Draner

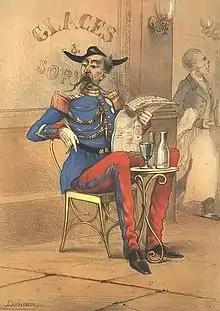
Cent-garde, 1862 caricature by Draner.

Draner, actually Jules Joseph Georges Renard (12 November 1833 in Liège – 1926 in Paris), was a Belgian painter, Illustrator and cartoonist. Draner, who began working as an illustrator for renowned newspapers in 1861 and resided in Paris, created late costumes for a variety of renowned theaters and opera houses. He is also considered to be an early Belgian comics artist.